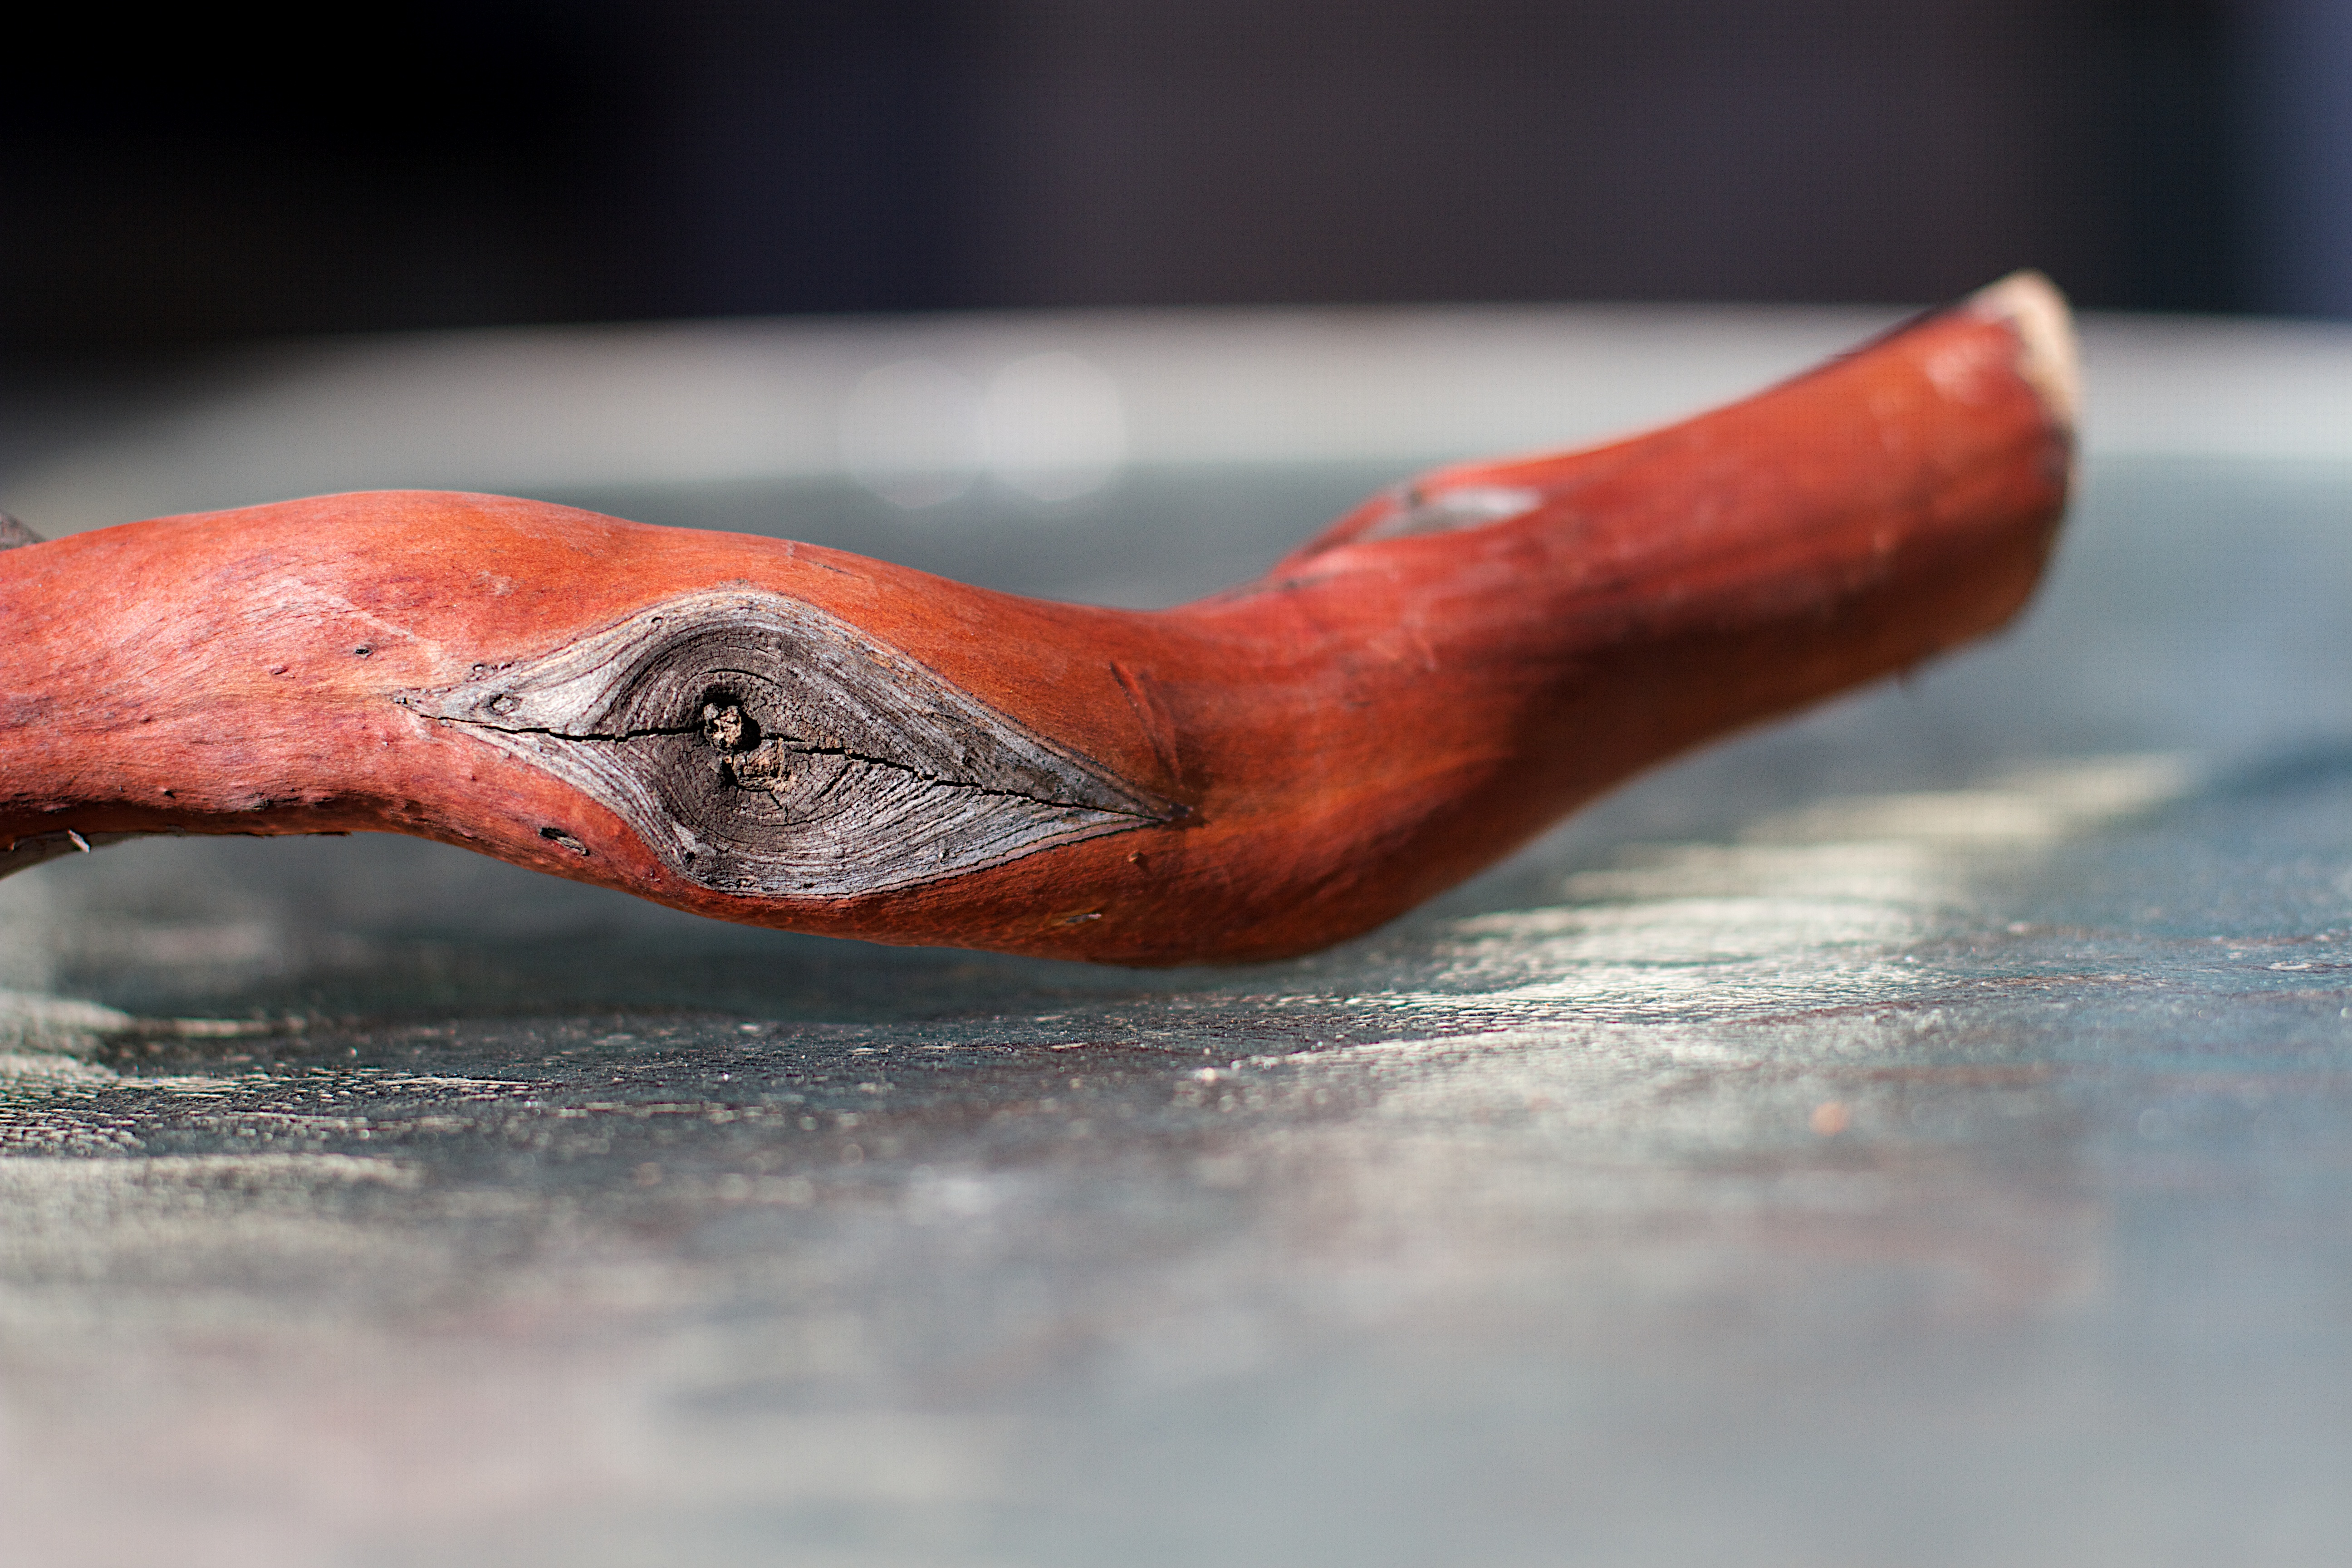
hand, bird, red, close up, 2015365, macro photography